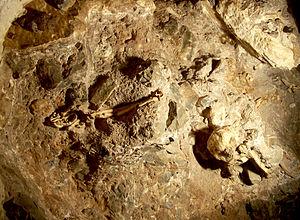
vue générale du squelette de Little Foot encore en place dans la grotte de Sterkfontein, novembre 2006
Sterkfontein est un site préhistorique constitué d'un ensemble de grottes situé dans la province du Gauteng, au nord-ouest de Johannesbourg, près de Krugersdorp, en Afrique du Sud. Le site a livré de nombreux fossiles d'Australopithèques et des vestiges lithiques du Paléolithique archaïque.
« Little Foot » est le surnom donné au squelette fossile d'une australopithèque, découvert en 1994 et 1997 par Ronald J. Clarke dans des circonstances exceptionnelles, à Sterkfontein, en Afrique du Sud. Ce fossile aujourd'hui dégagé représente le squelette d'australopithèque le plus complet jamais découvert à ce jour. Avant que l'histoire géologique du site soit précisée, son âge a fait l'objet d'estimations contradictoires, allant de 2,2 à 4 millions d'années. Une étude publiée en 2015 indique qu'il date de 3,67 millions d’années, et est ainsi plus ancien que Lucy.
Australopithecus prometheus est une espèce d'Australopithèque découverte en Afrique du Sud à Makapansgat et définie par Raymond Dart en 1948. L'espèce a longtemps été considérée par la plupart des chercheurs comme synonyme d'Australopithecus africanus.